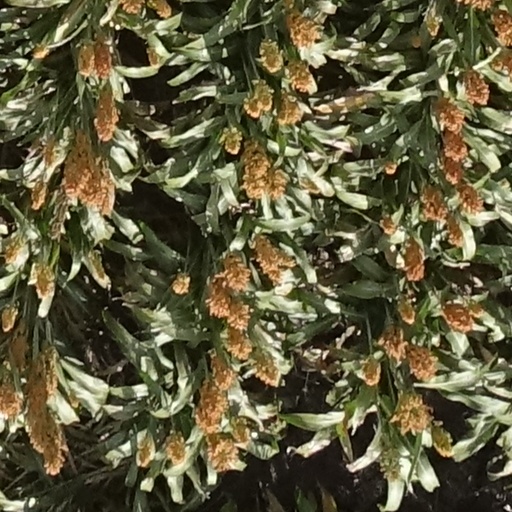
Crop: sorghum